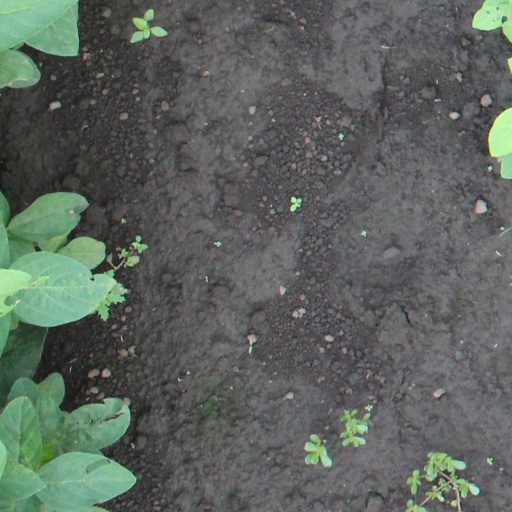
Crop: soybean